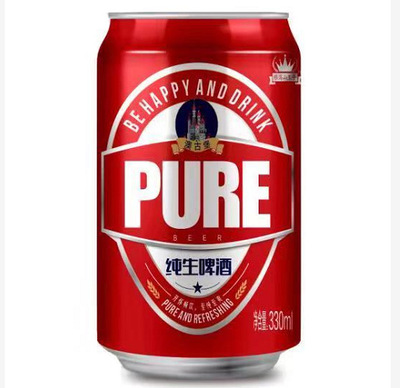
Label: metal